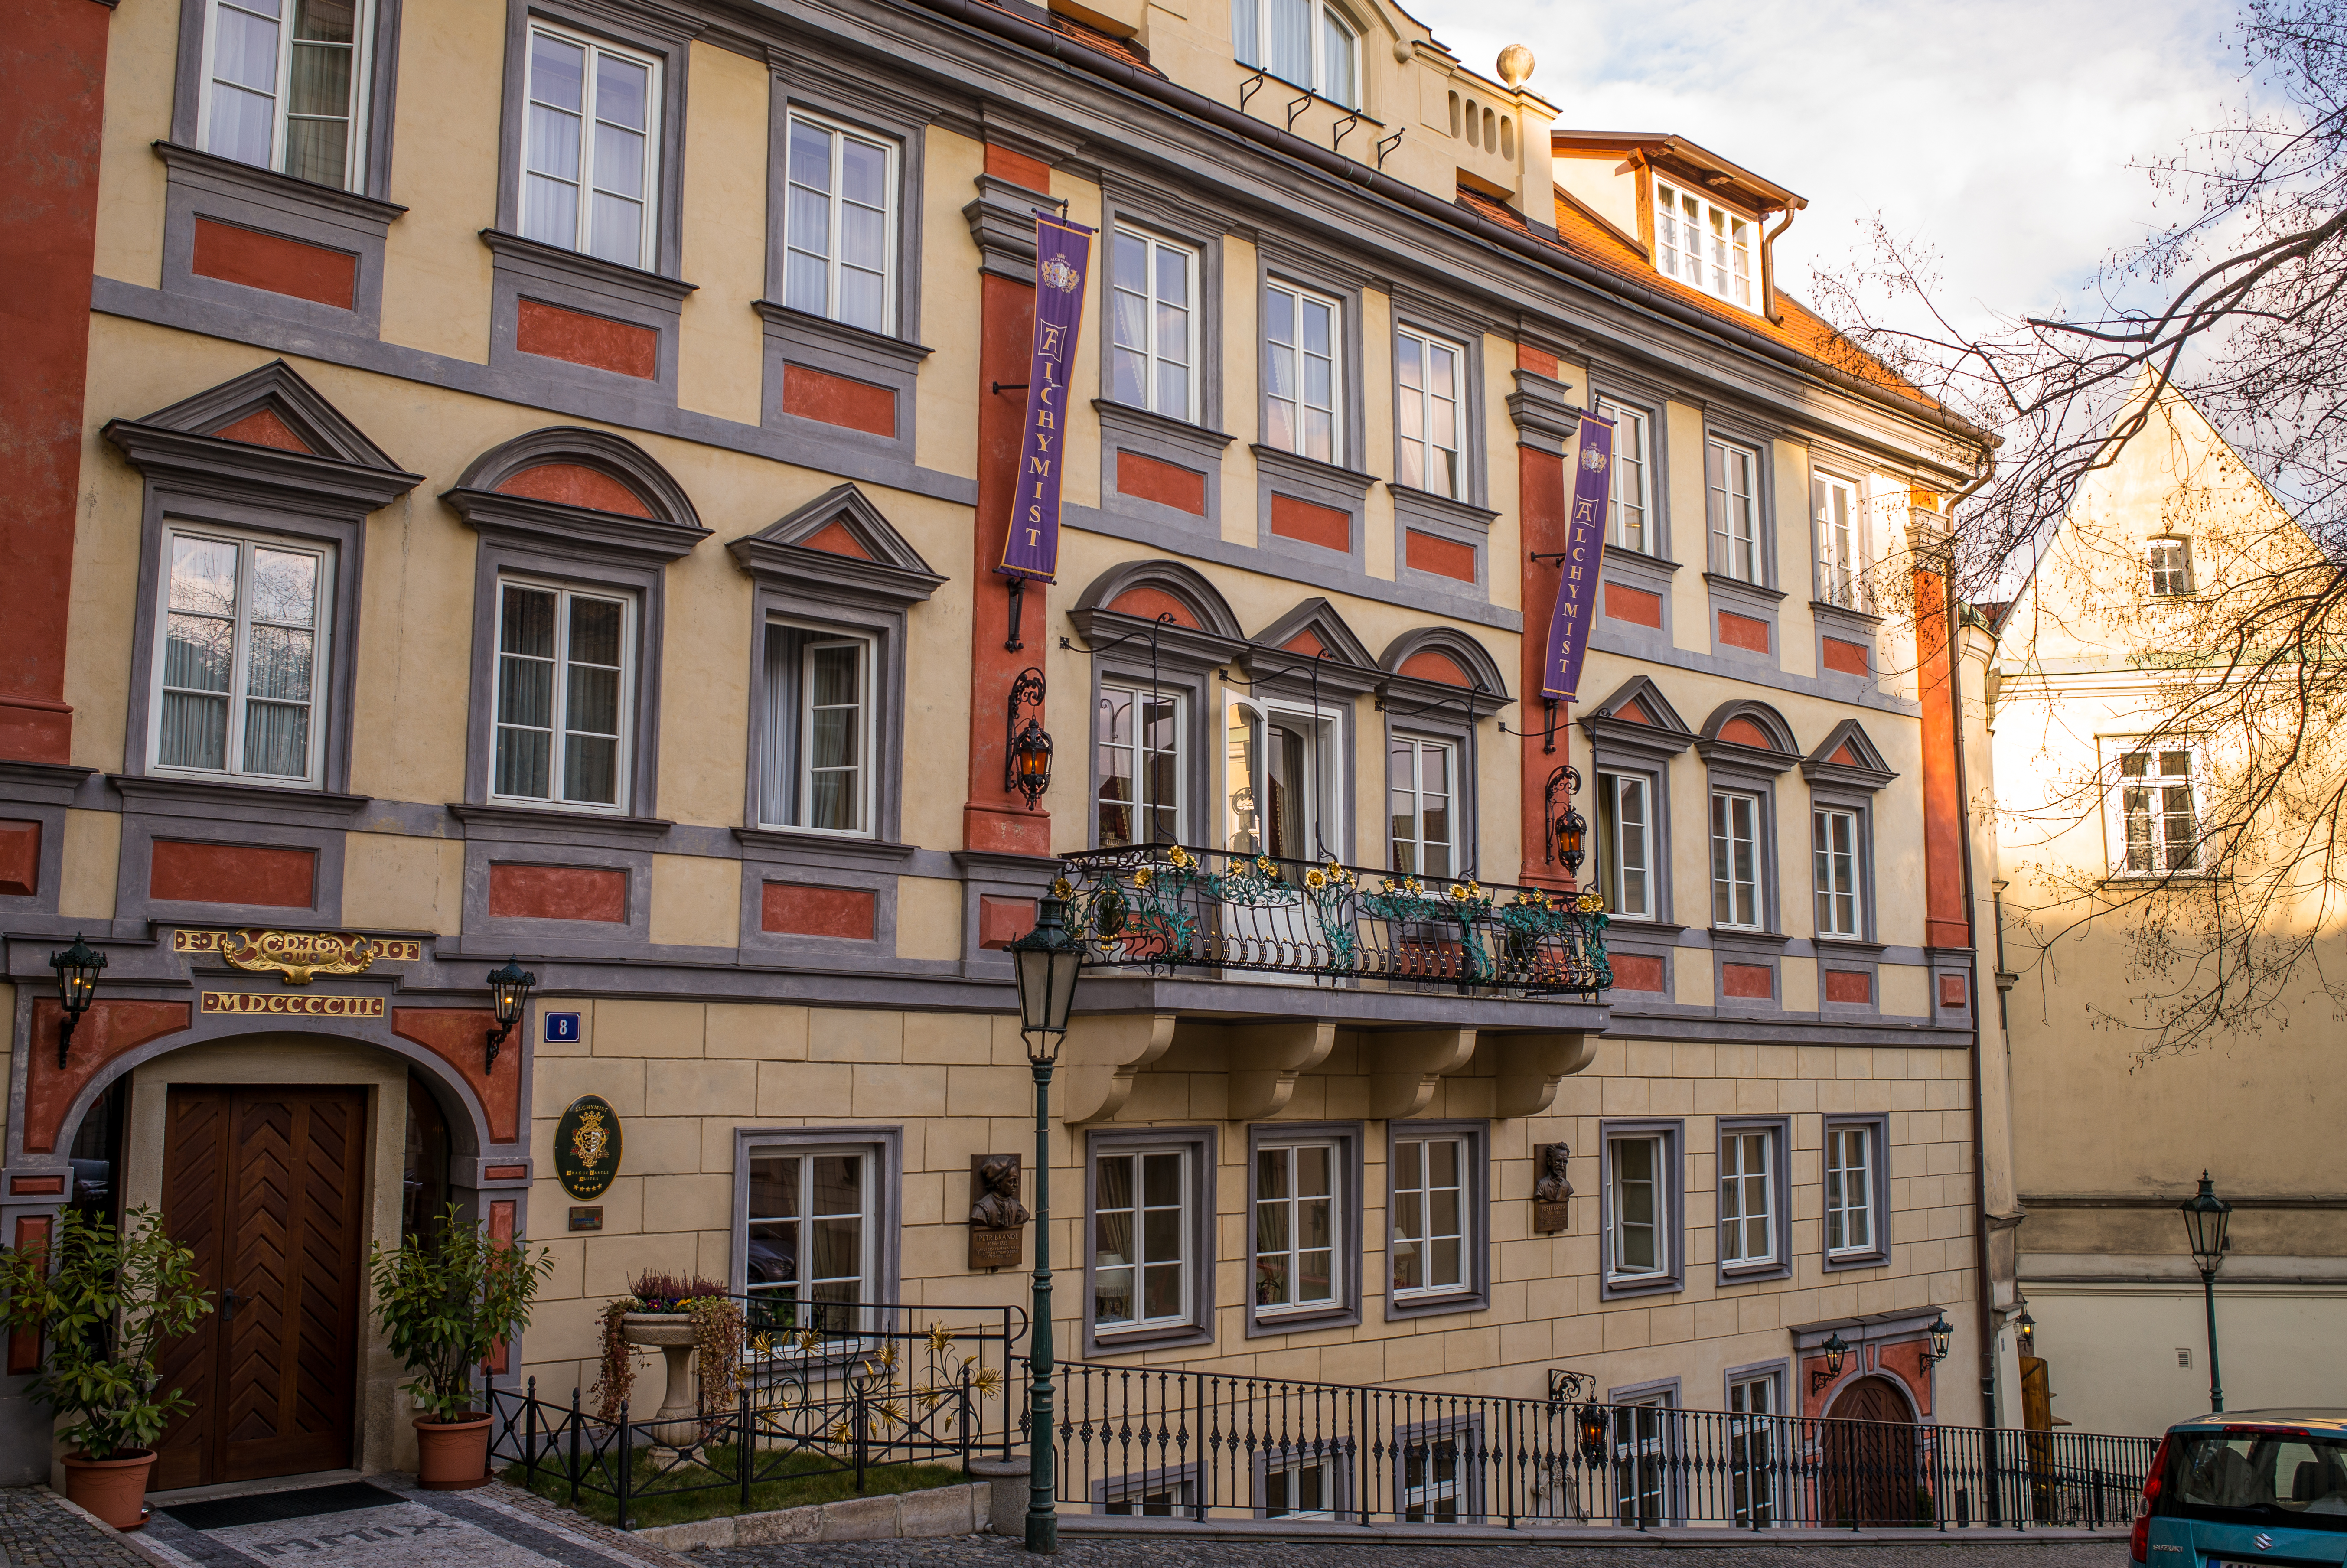
architecture, road, street, house, town, building, palace, city, downtown, castle, facade, property, prague, apartment, waterway, m, hotel, praga, 28, estate, leica, mala, 240, strana, czech, bohemia, praha, praag, prag, alchymist, summicron, accommodation, neighbourhood, suites, snemovni